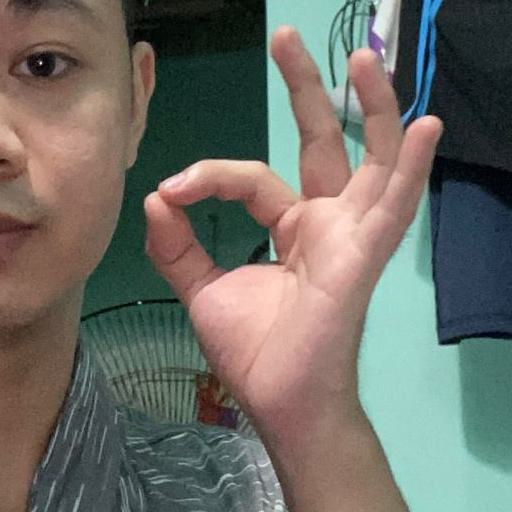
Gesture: ok